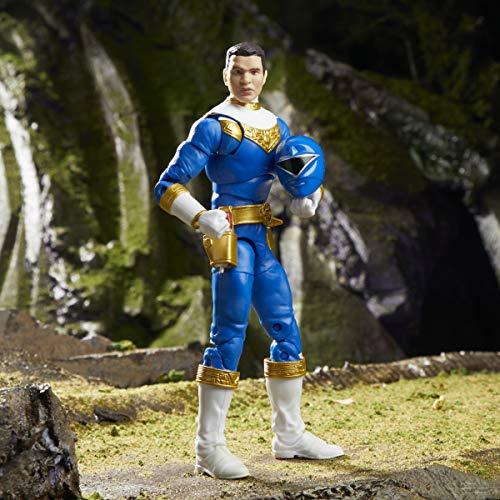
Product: Power Rangers Lightning Collection 6-Inch Zeo Blue Ranger Collectible Action Figure Toy with Accessories
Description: INCLUDES CHARACTER-INSPIRED ACCESSORIES: This Zeo Blue Ranger toy includes multiple character-inspired accessories, including the Blue Ranger’s Zeo Power Axes.
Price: $21.49
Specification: ProductDimensions:1.9x5.5x10inches|ItemWeight:5.3ounces|ShippingWeight:5.3ounces(Viewshippingratesandpolicies)|ASIN:B07ZDS8KZS|Itemmodelnumber:E8655|Manufacturerrecommendedage:4yearsandup